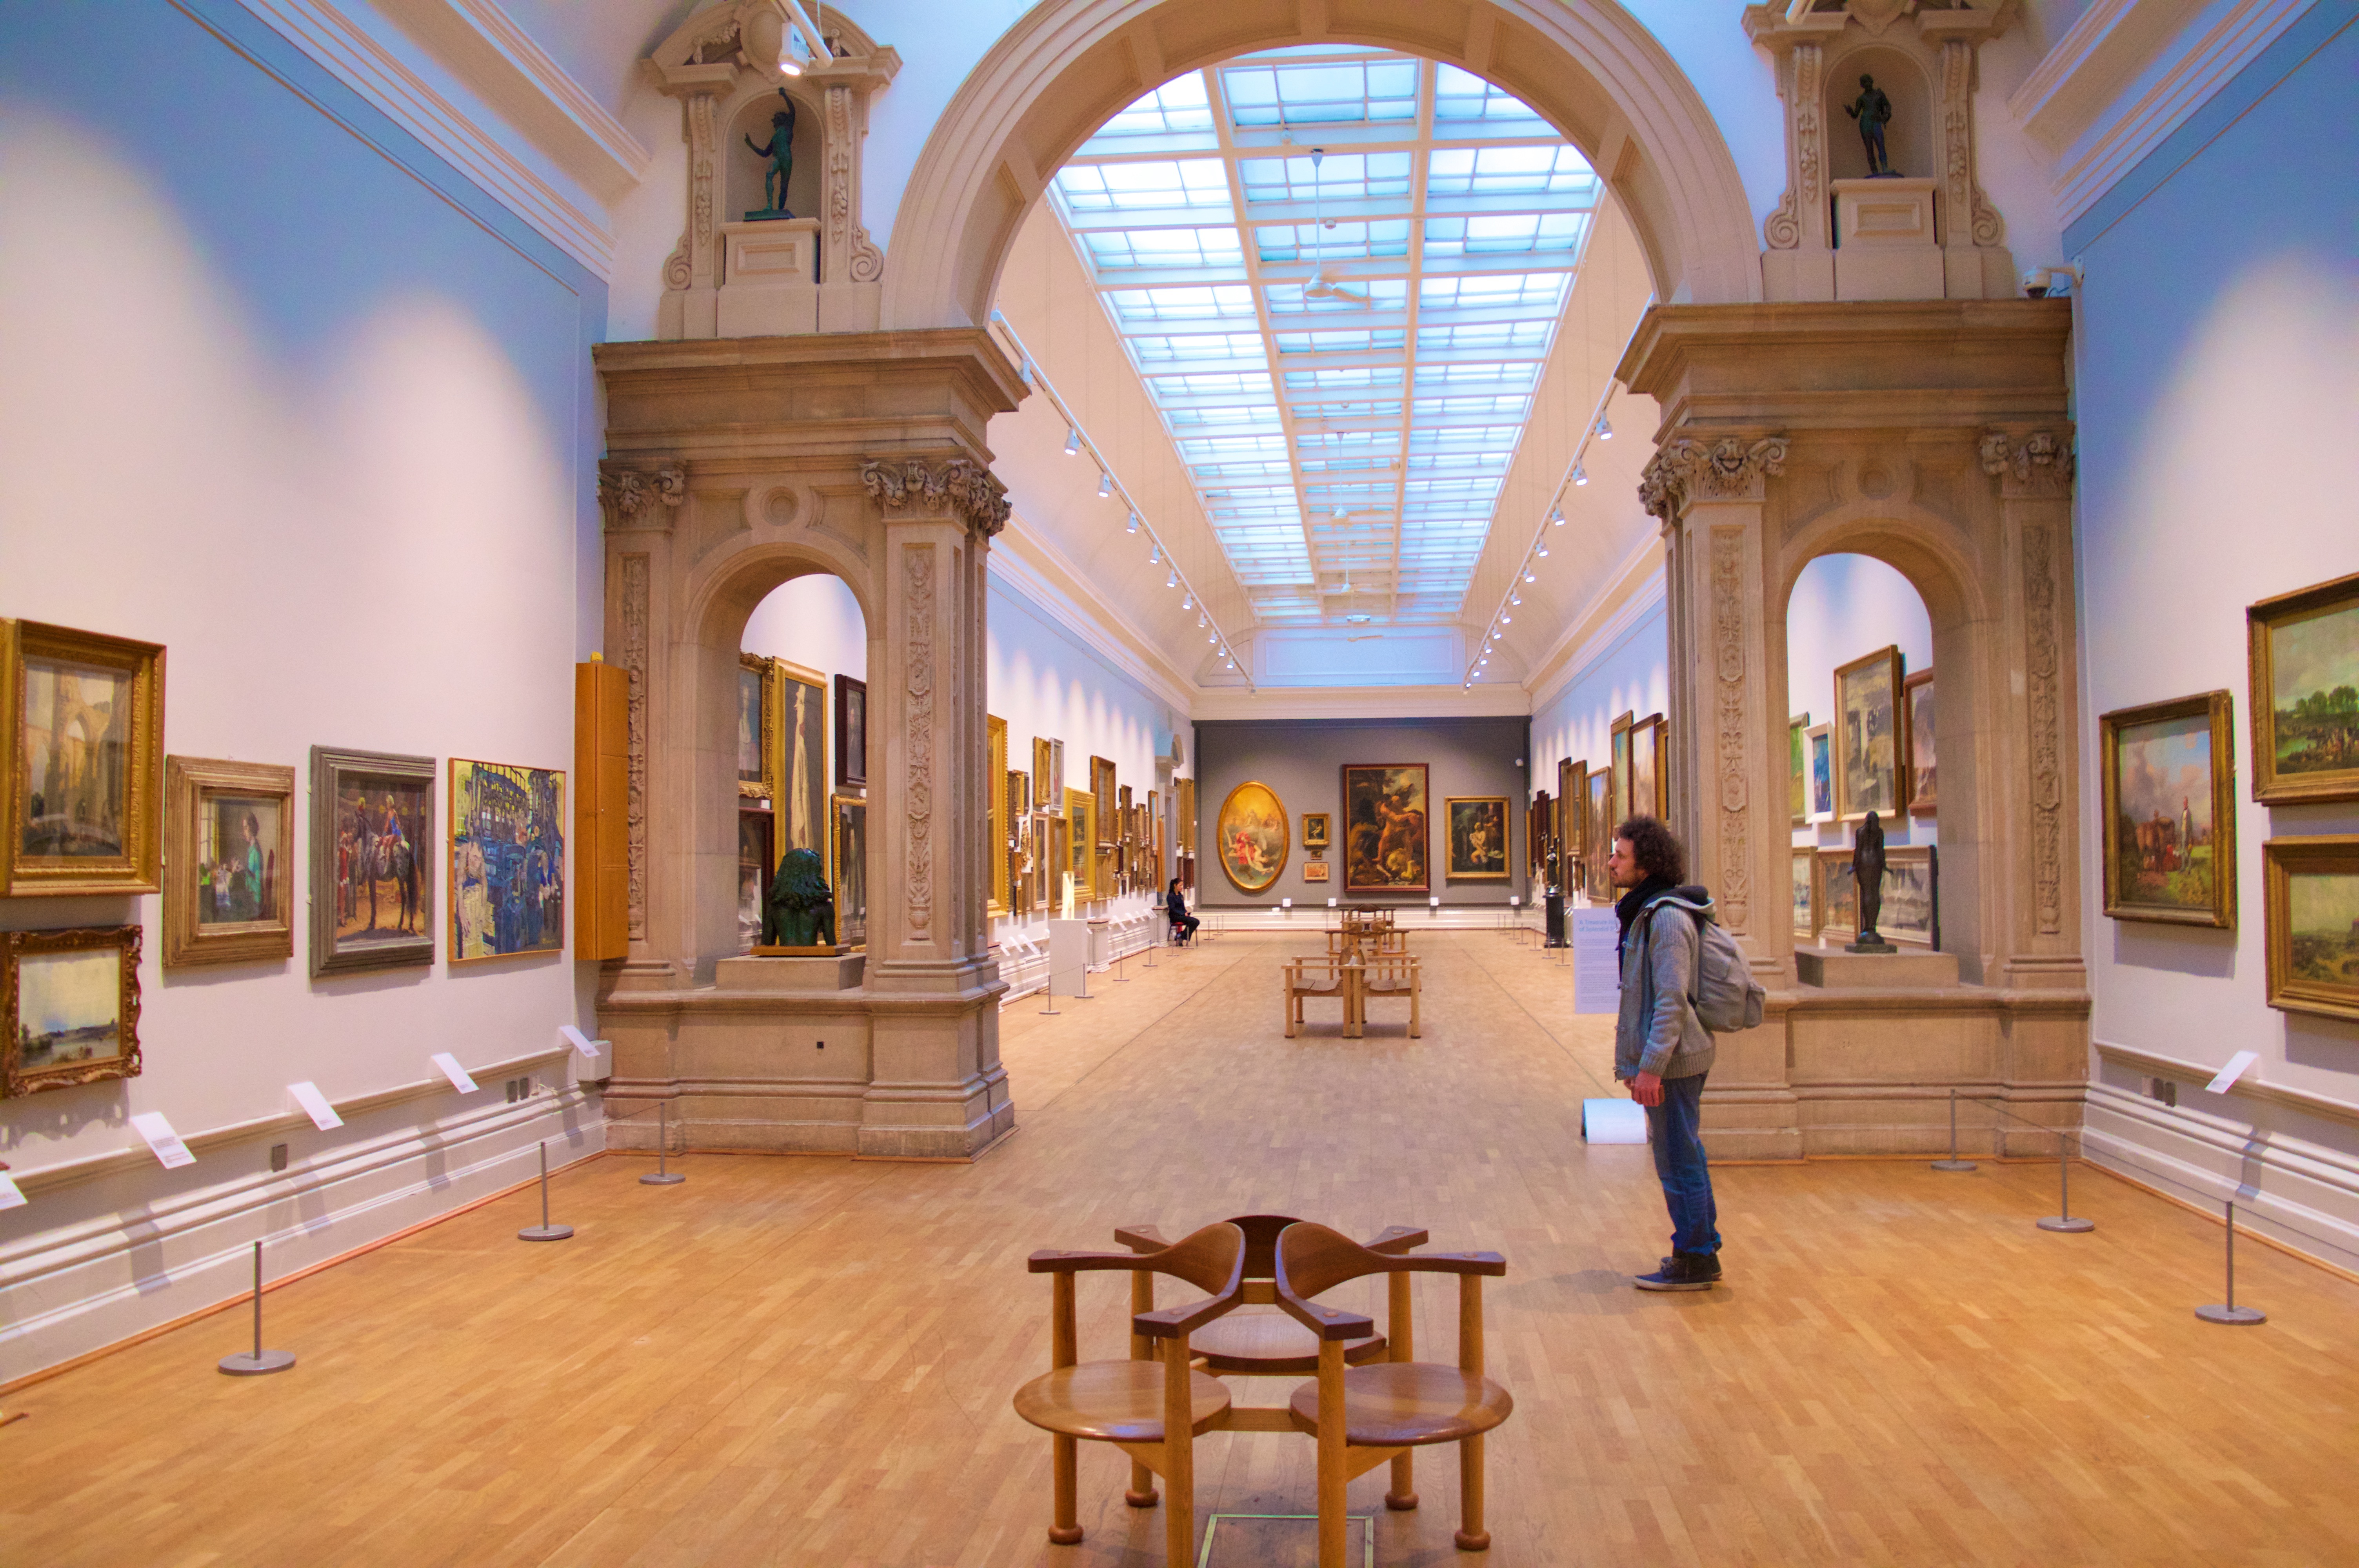
architecture, mansion, building, palace, home, france, thinking, arch, louvre, museum, attraction, tourism, interior design, european, tourist attraction, estate, lobby, real estate, art gallery